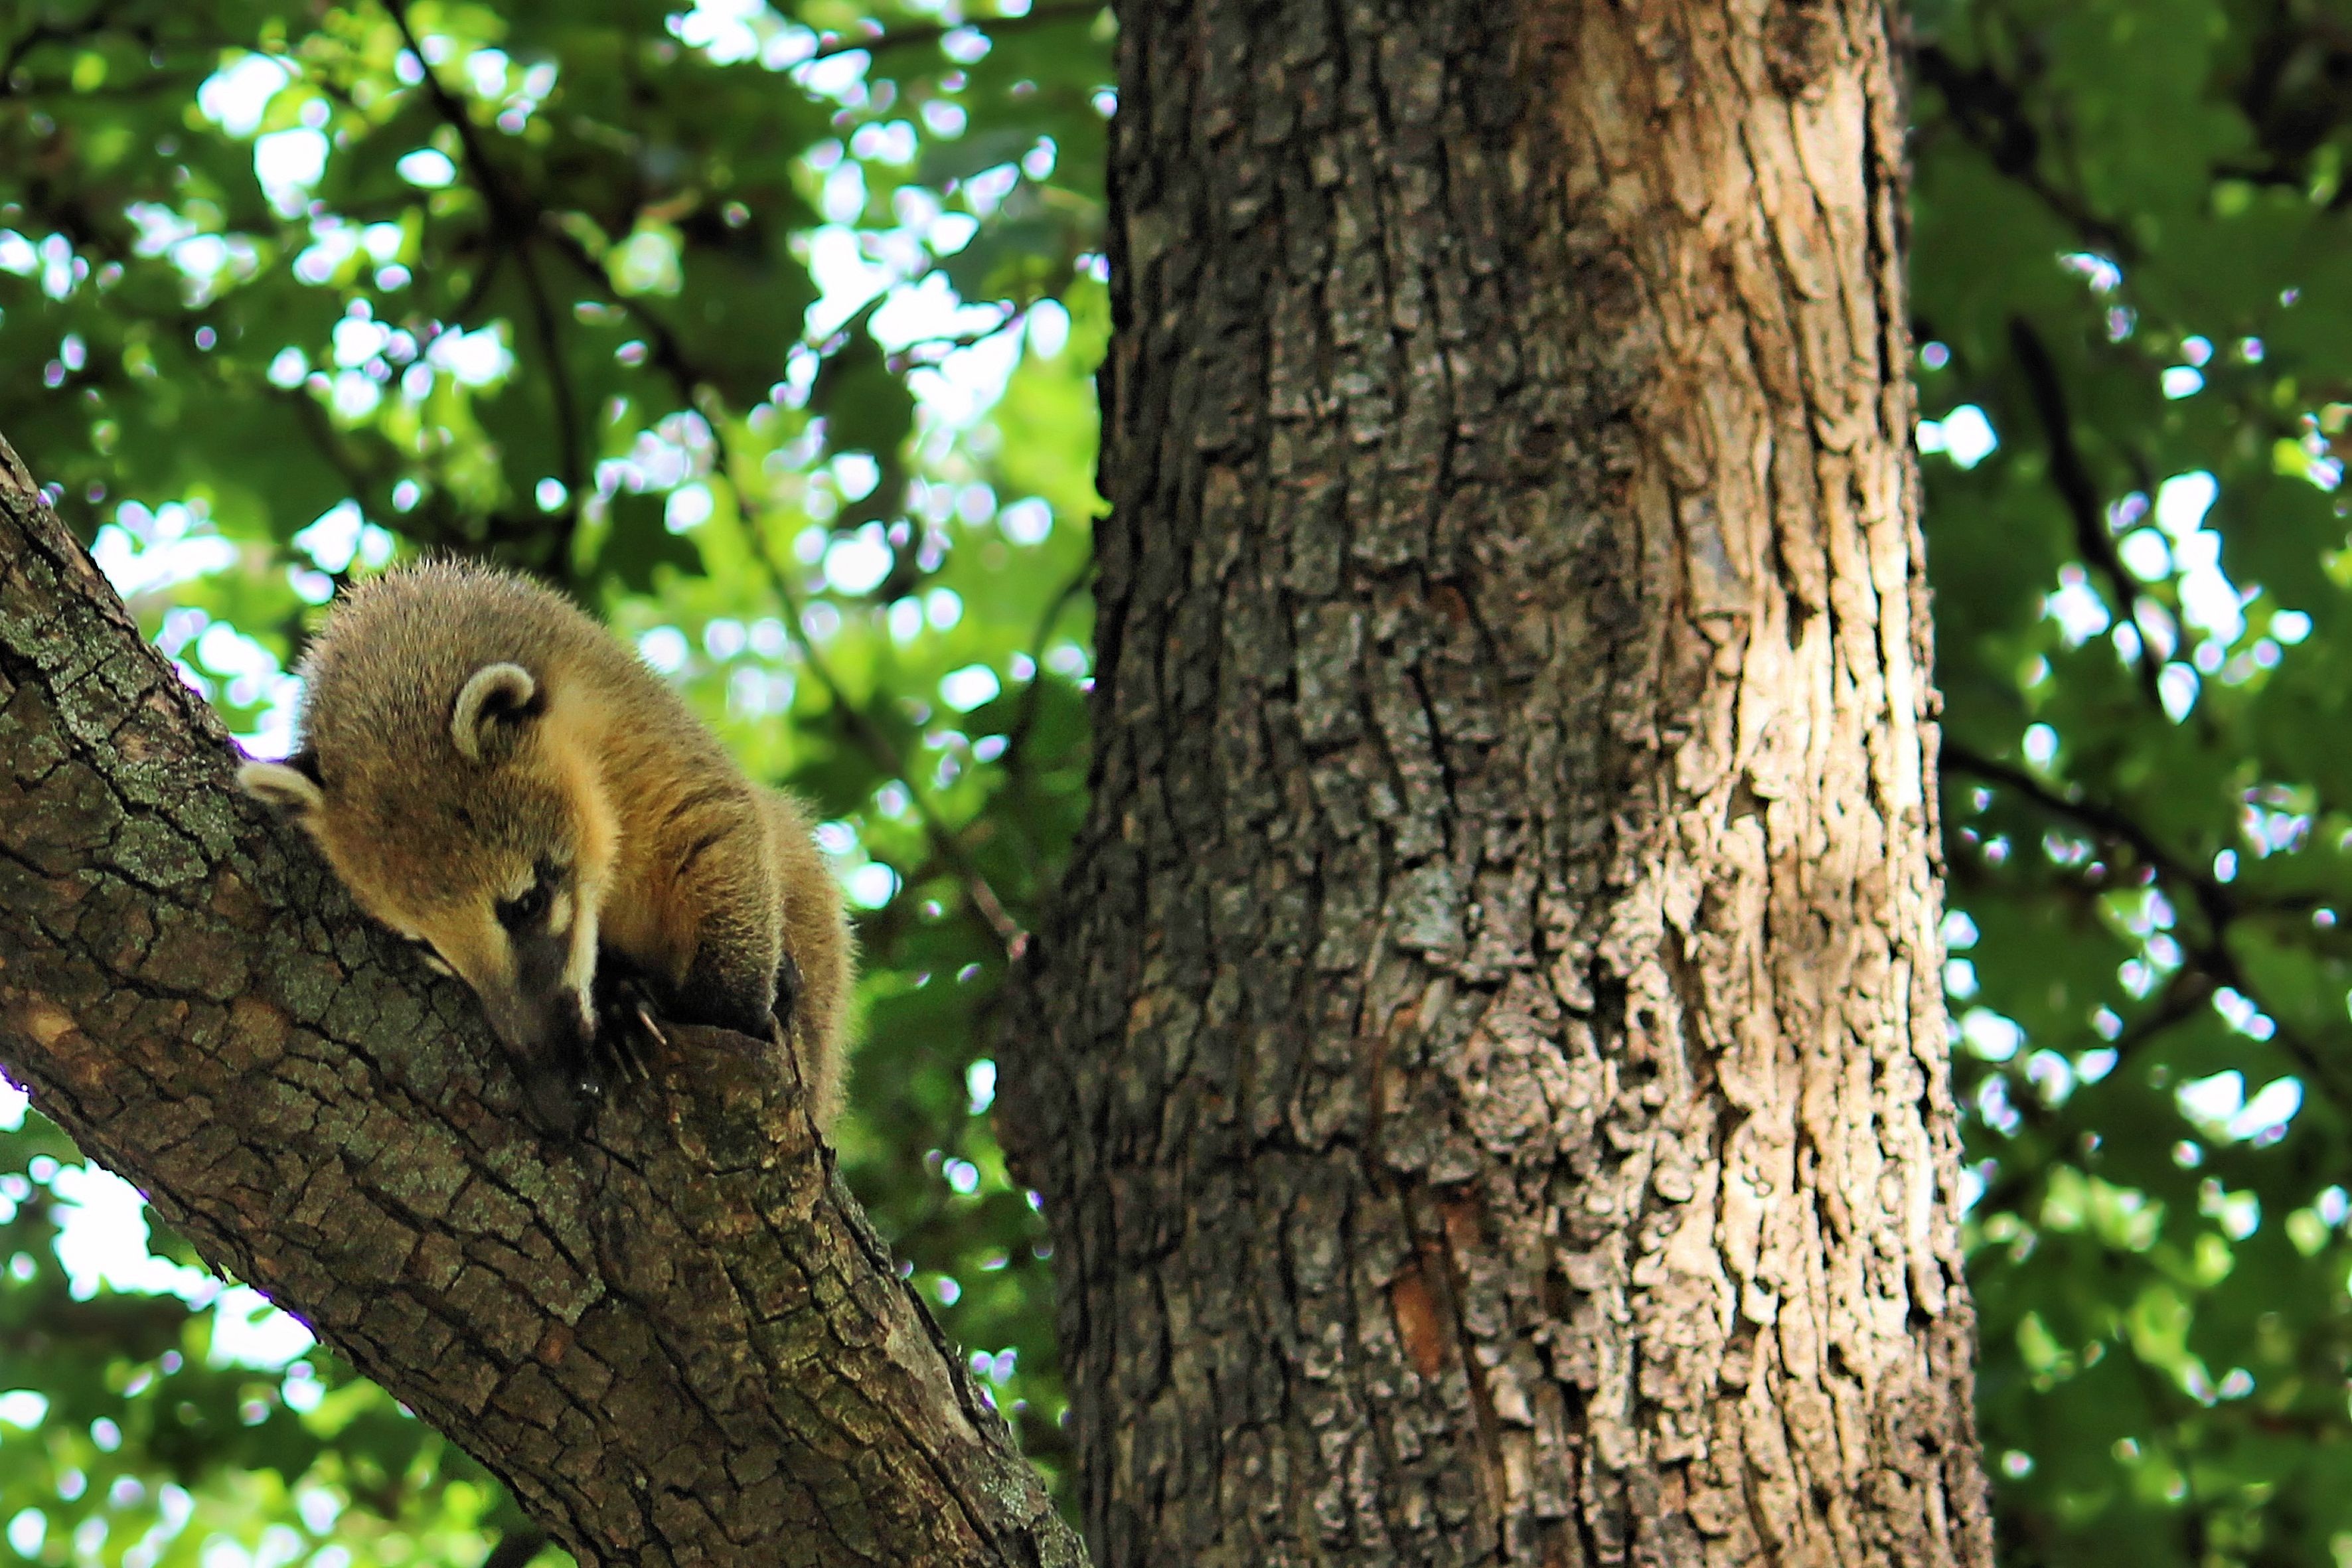
tree, nature, forest, branch, flower, trunk, wildlife, zoo, jungle, mammal, squirrel, rodent, fauna, vertebrate, berlin, woodland, animal world, coati, woody plant